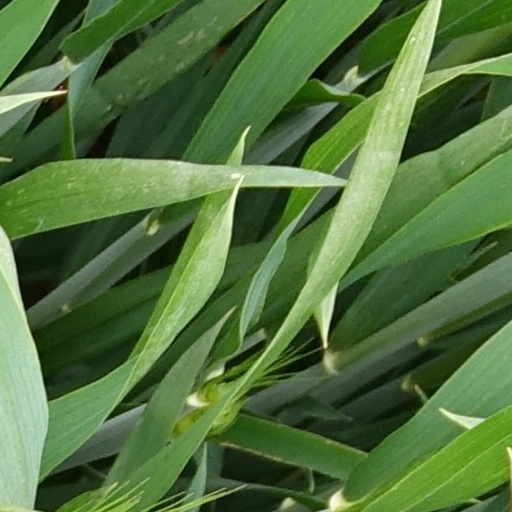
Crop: wheat